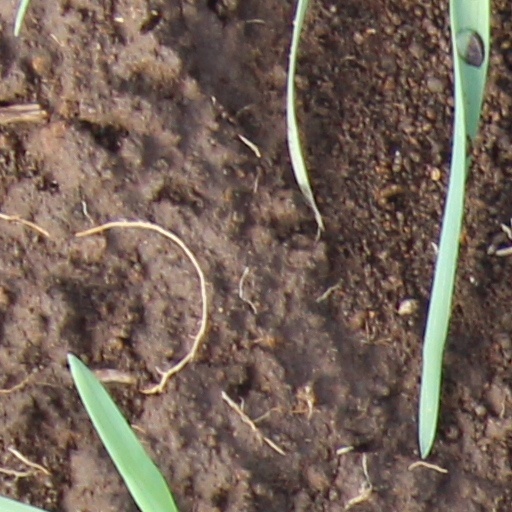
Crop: wheat